Ernest Childers

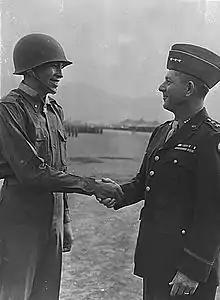
Childers, at left, with General Jacob L. Devers shortly after receiving the Medal of Honor

Ernest Childers (February 1, 1918 – March 17, 2005) was a United States Army officer and a recipient of the United States military's highest decoration, the Medal of Honor, for his valorous actions in World War II.